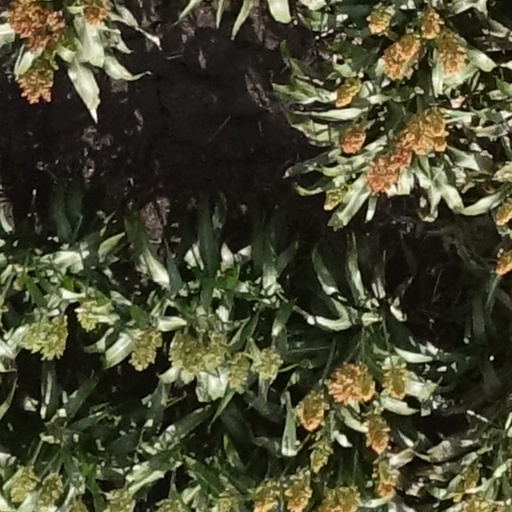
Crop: sorghum